HH Tunnel

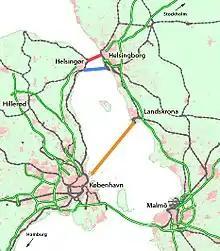
Proposals for a second Øresund link (red, blue, and orange lines).

The HH Tunnel is a proposed series of tunnels under Øresund between Helsingborg in Sweden and Helsingør in Denmark. The connection is planned for passenger trains, and other proposals for the tunnels include freight rail and road tunnels.